Edmund Blacket

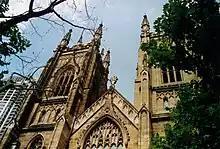
The towers of St. Andrew's Cathedral have been inspired by those of York Minster.

Blacket's association with St Andrew's, the Anglican Cathedral of Sydney, began in 1846. Grand plans for a square church had been made by Governor Lachlan Macquarie and his architect Francis Greenway, but these had been abandoned after proceeding no further than the laying of the foundation stone in 1819. By the time of Blacket's arrival, St Andrew's was under construction to a design by James Hume. It was to be a Neo Gothic structure of a relatively timid design and scale, cruciform and with narrow transepts. The foundations were laid, the south transept was almost complete, and in places the walls were high. The work had ceased through lack of funds owing to the drought. In 1846 Blacket, who was seen by the committee to have a greater grasp of architectural principles and design than Hume, was appointed to replace him as architect of the cathedral.